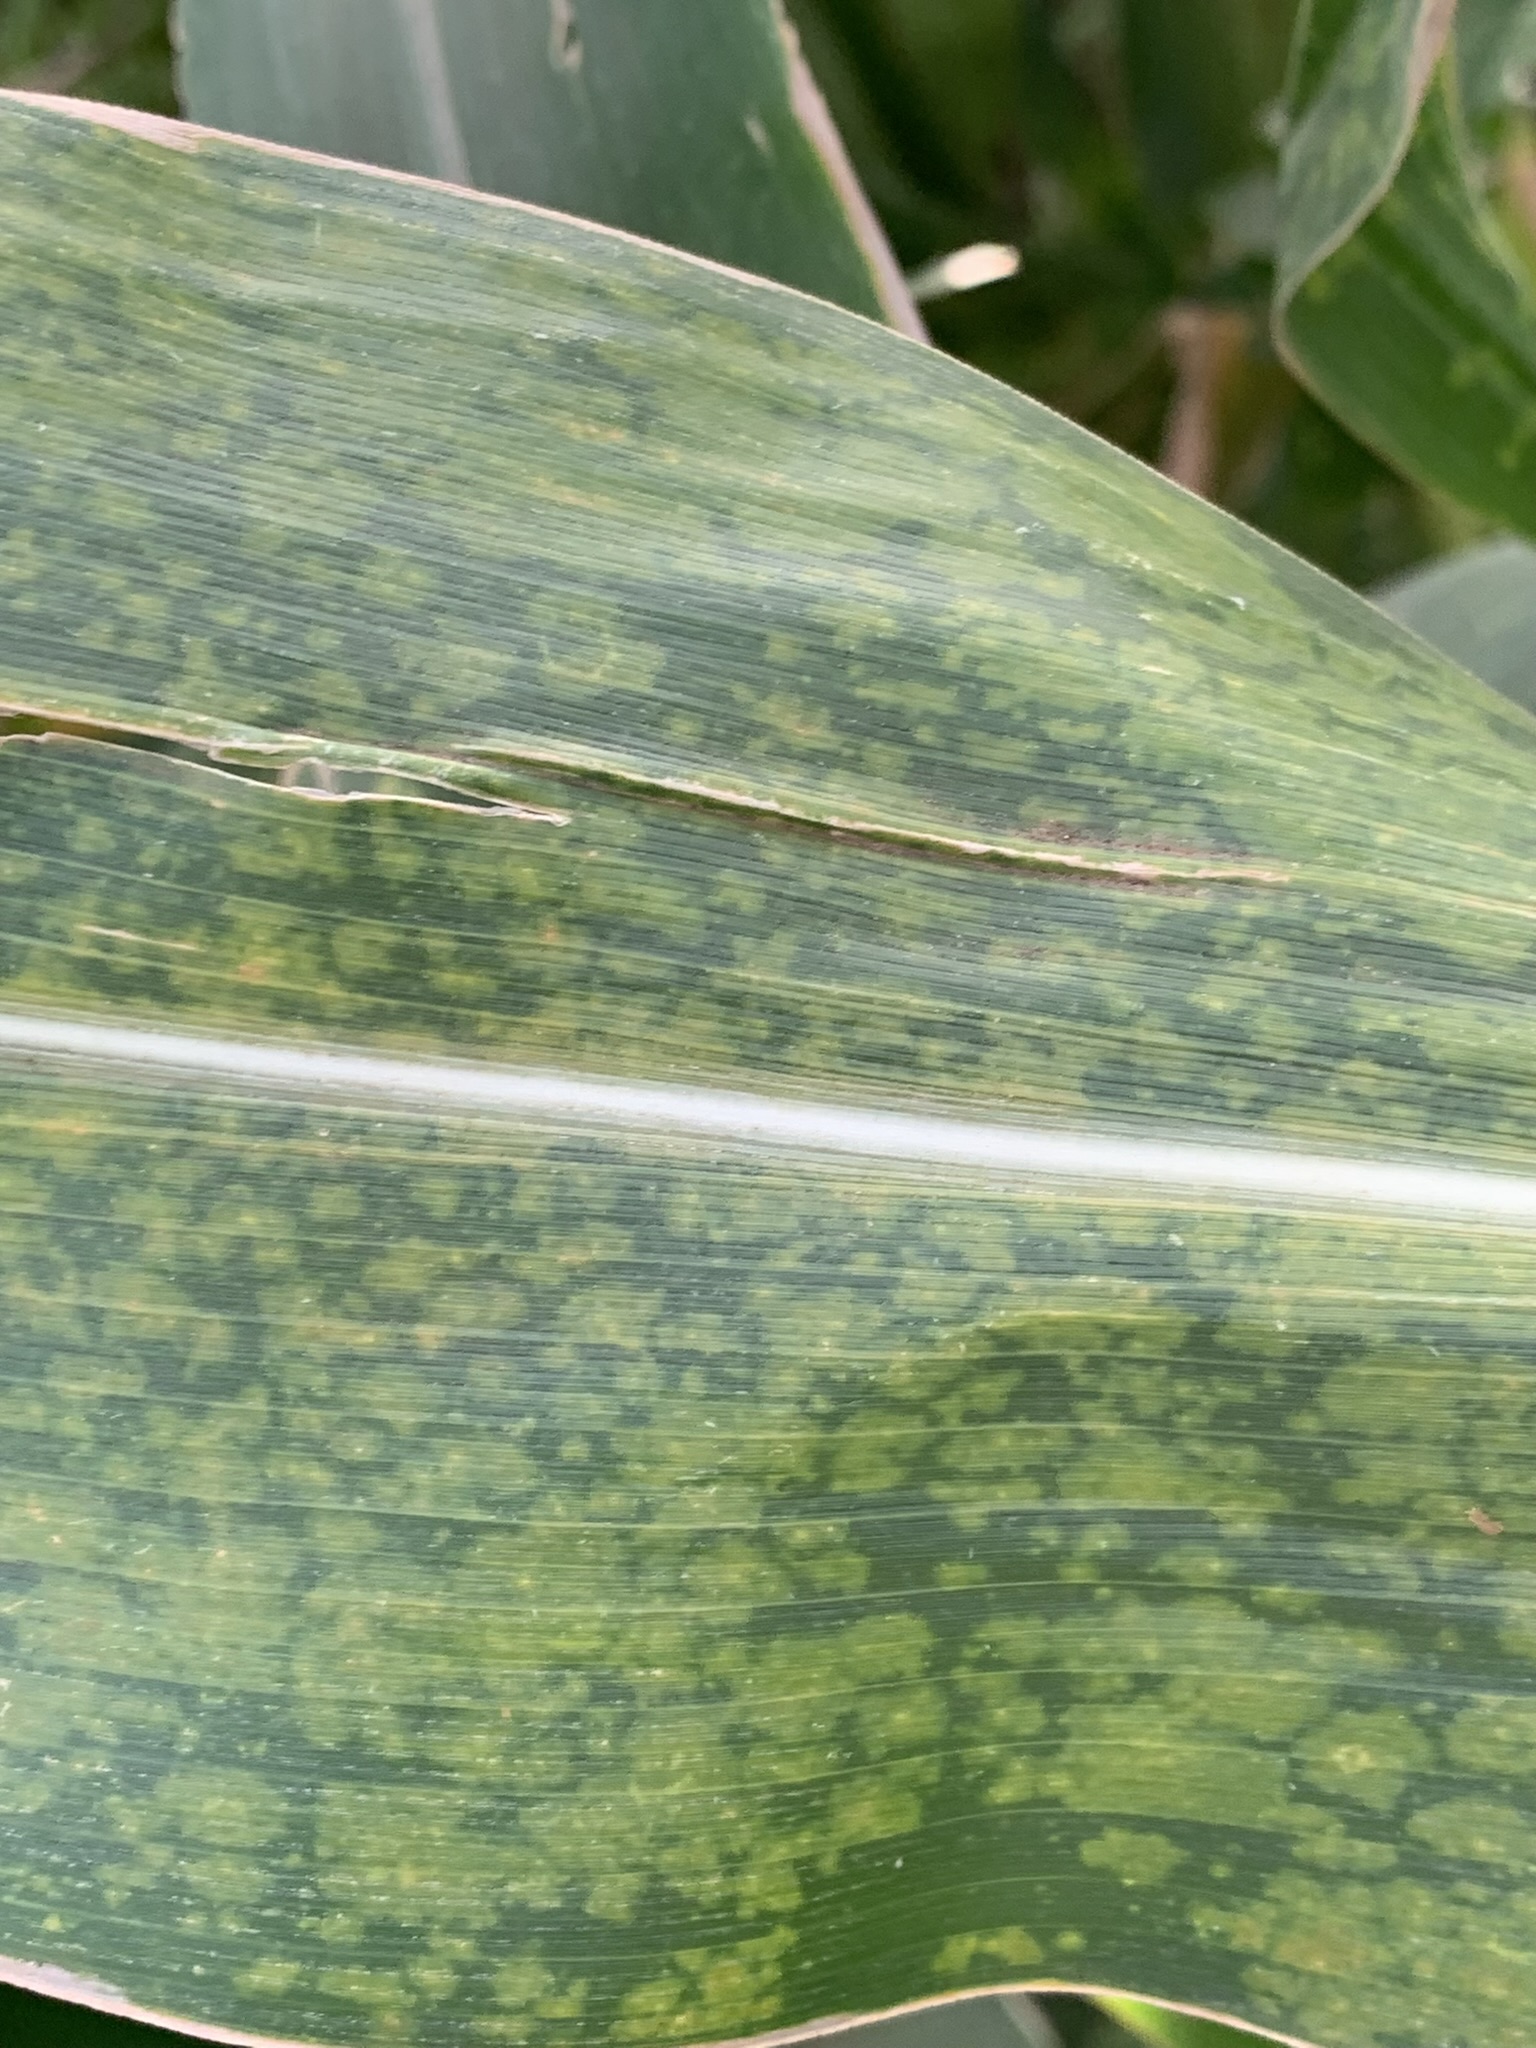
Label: MLN